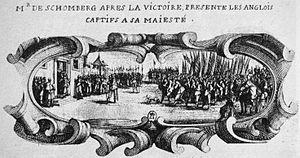
La bataille du pont du Feneau fut la dernière bataille de l'invasion de l'Île de Ré par les forces anglaises venues apporter leur aide à la rébellion huguenote de La Rochelle. Cet échec final força les Anglais à se replier vers l'Angleterre.
Le siège de Saint-Martin-de-Ré est une tentative manquée de prendre l'île de Ré par les forces britanniques venues apporter leur aide à la rébellion huguenote de La Rochelle. Cet échec marque le début du siège de La Rochelle par les forces royales et catholiques de Louis XIII, sous le commandement du cardinal de Richelieu. Ce siège est un épisode historique de la guerre de Trente Ans.